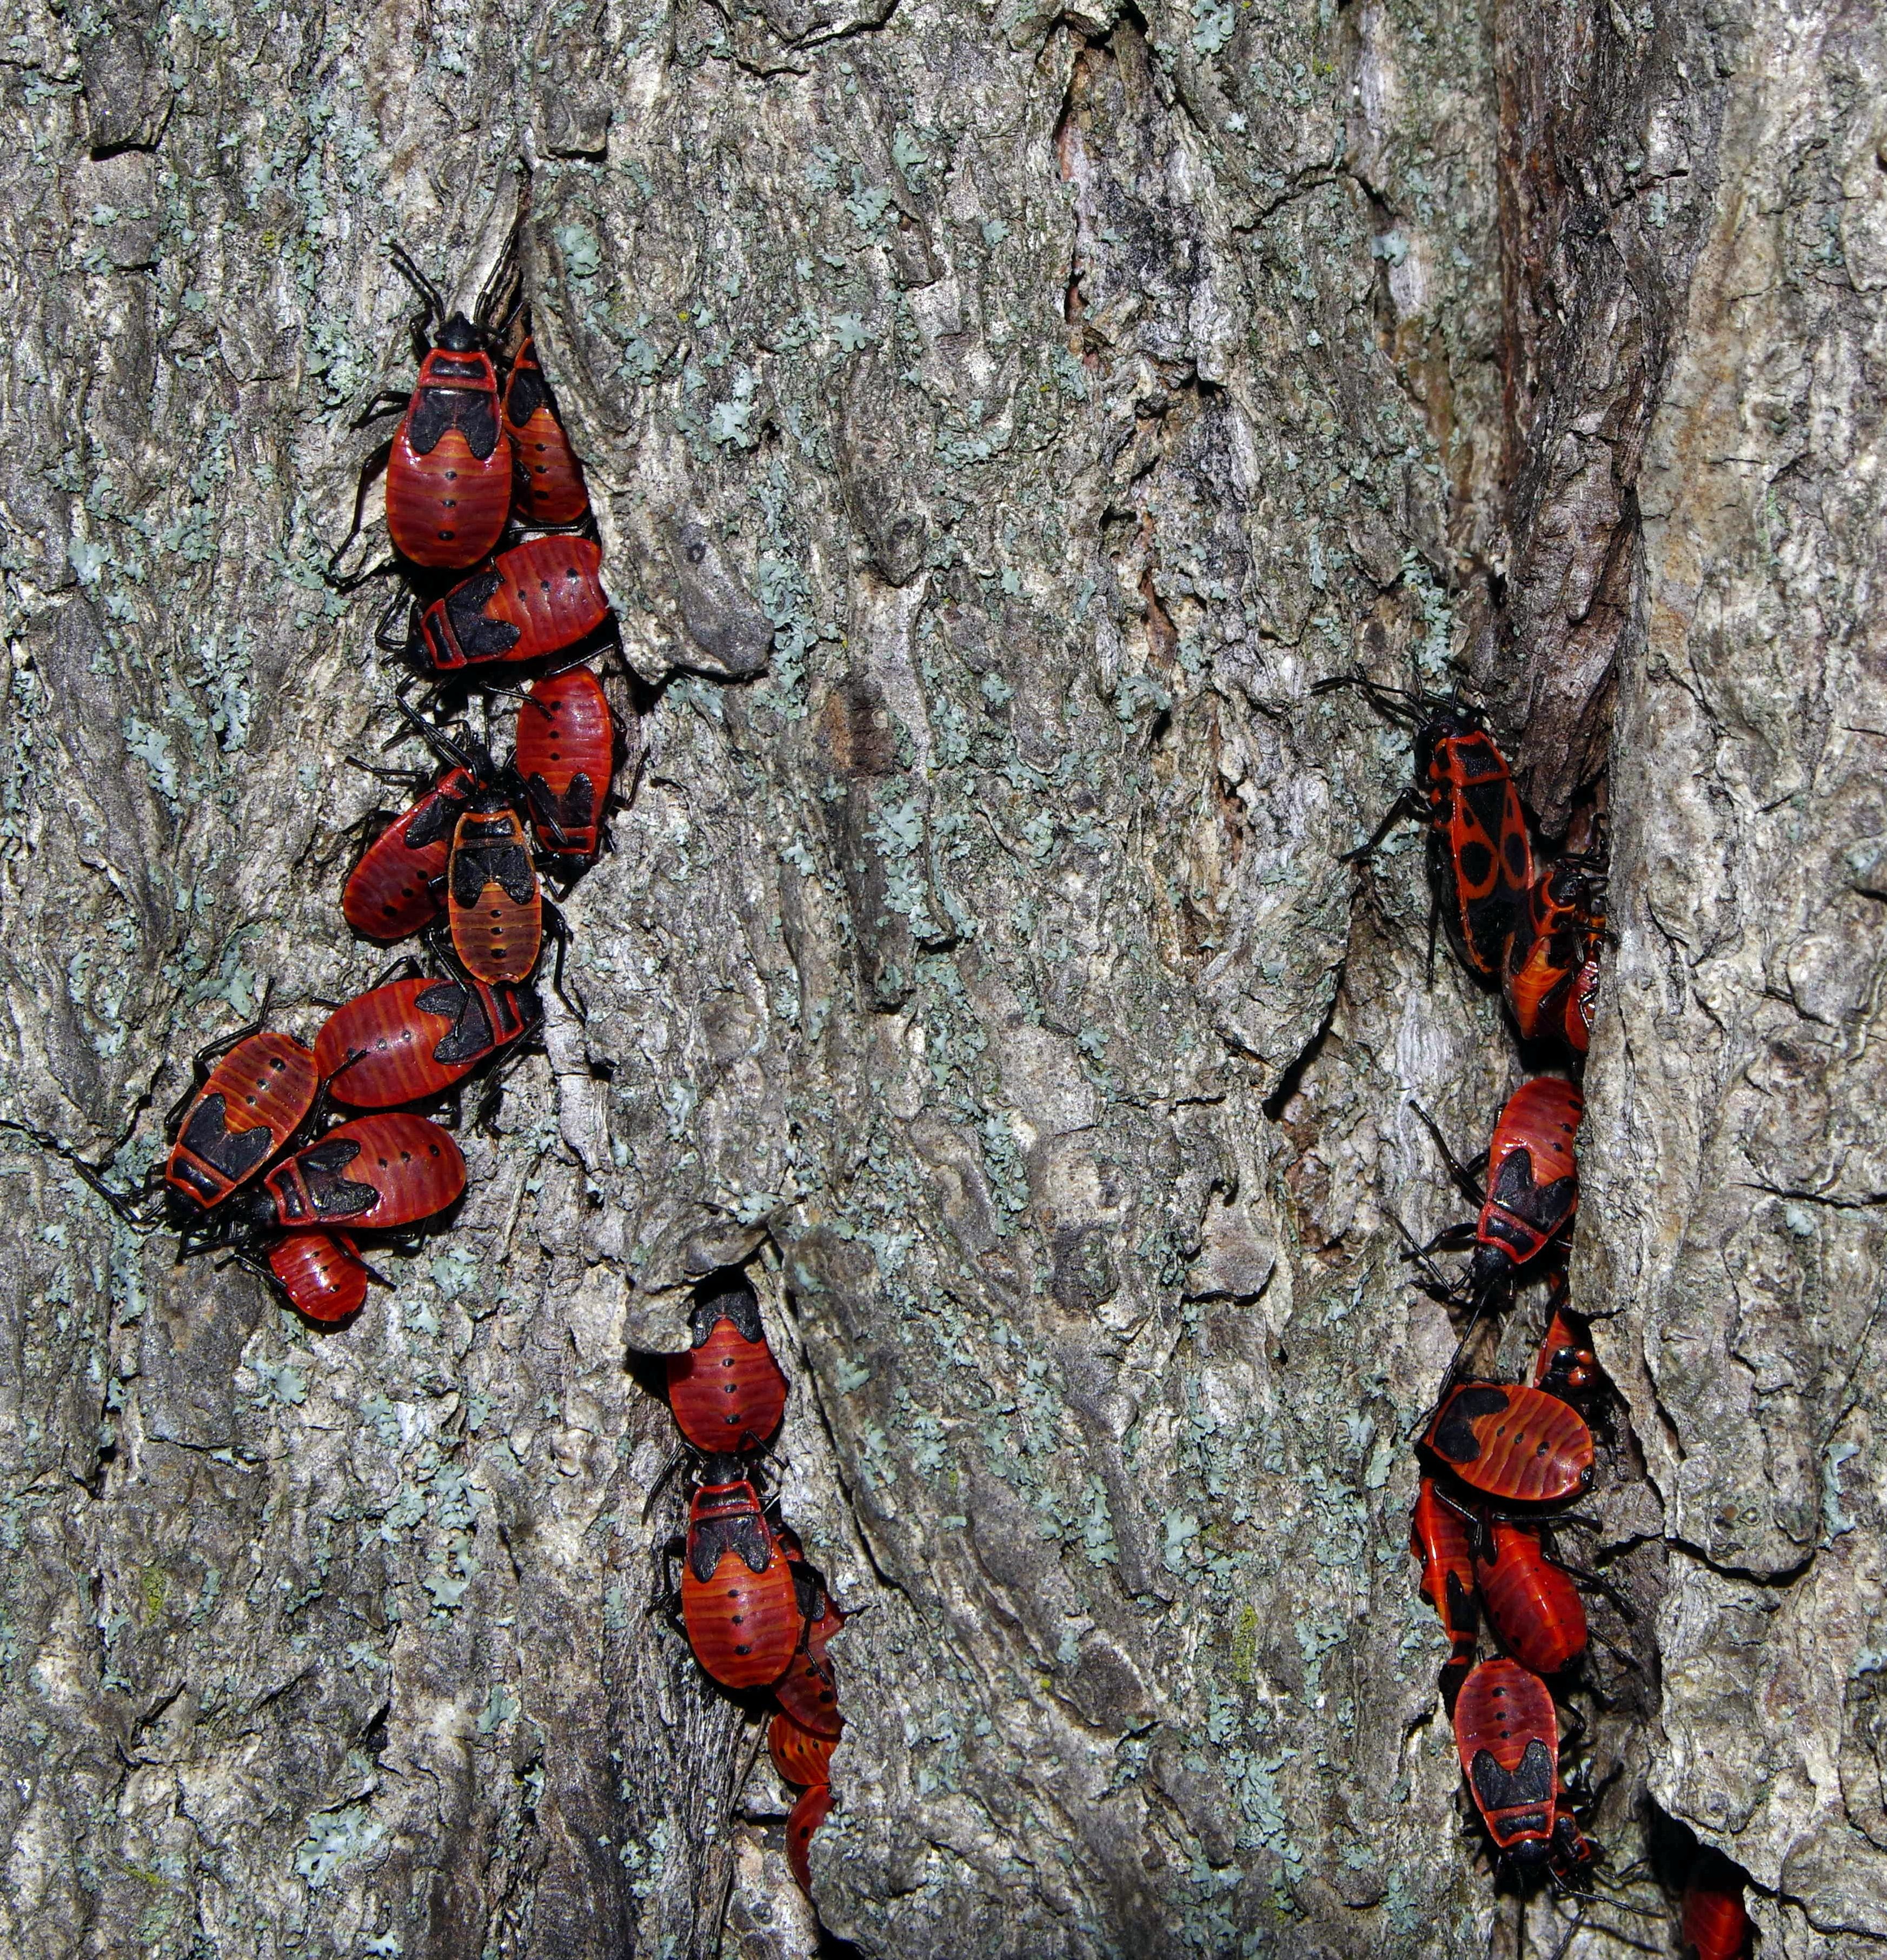
tree, leaf, flower, red, insect, cemetery, garden, fauna, invertebrate, zoom, worm, beetle, the bark, the beetle, smith wingless